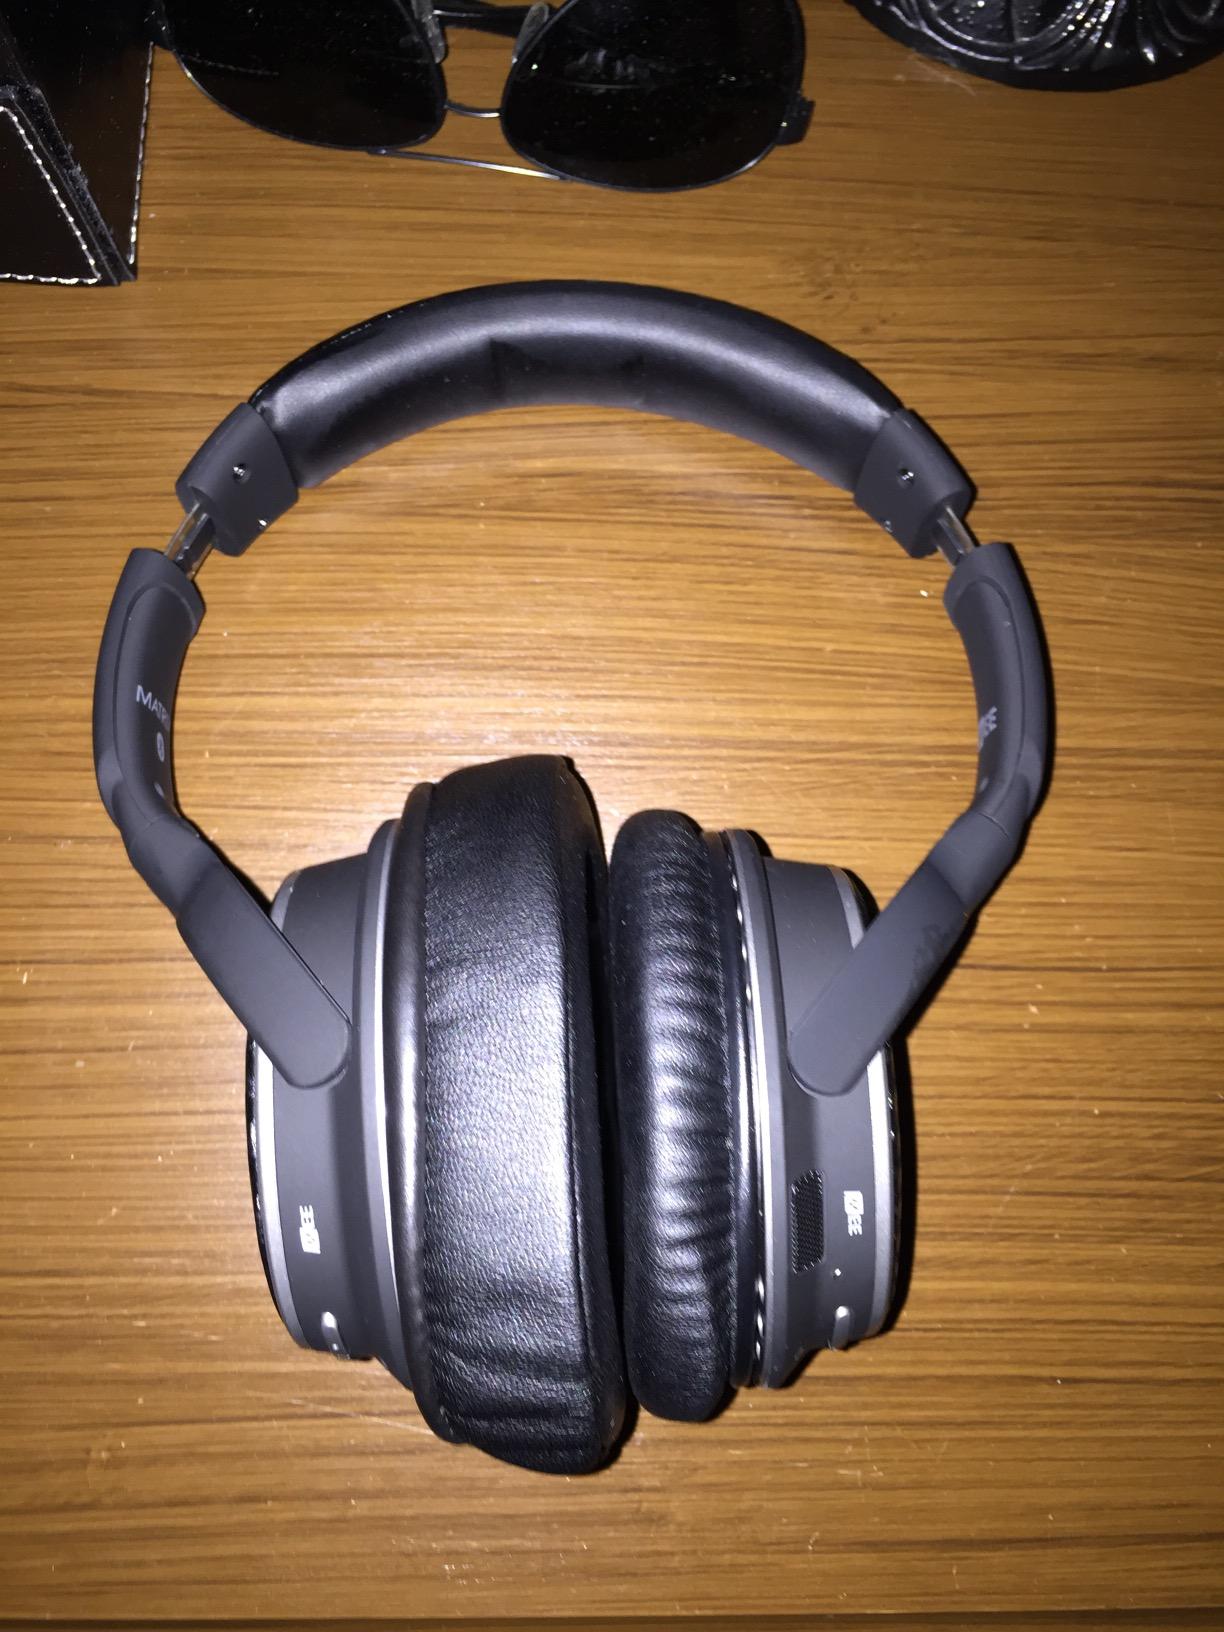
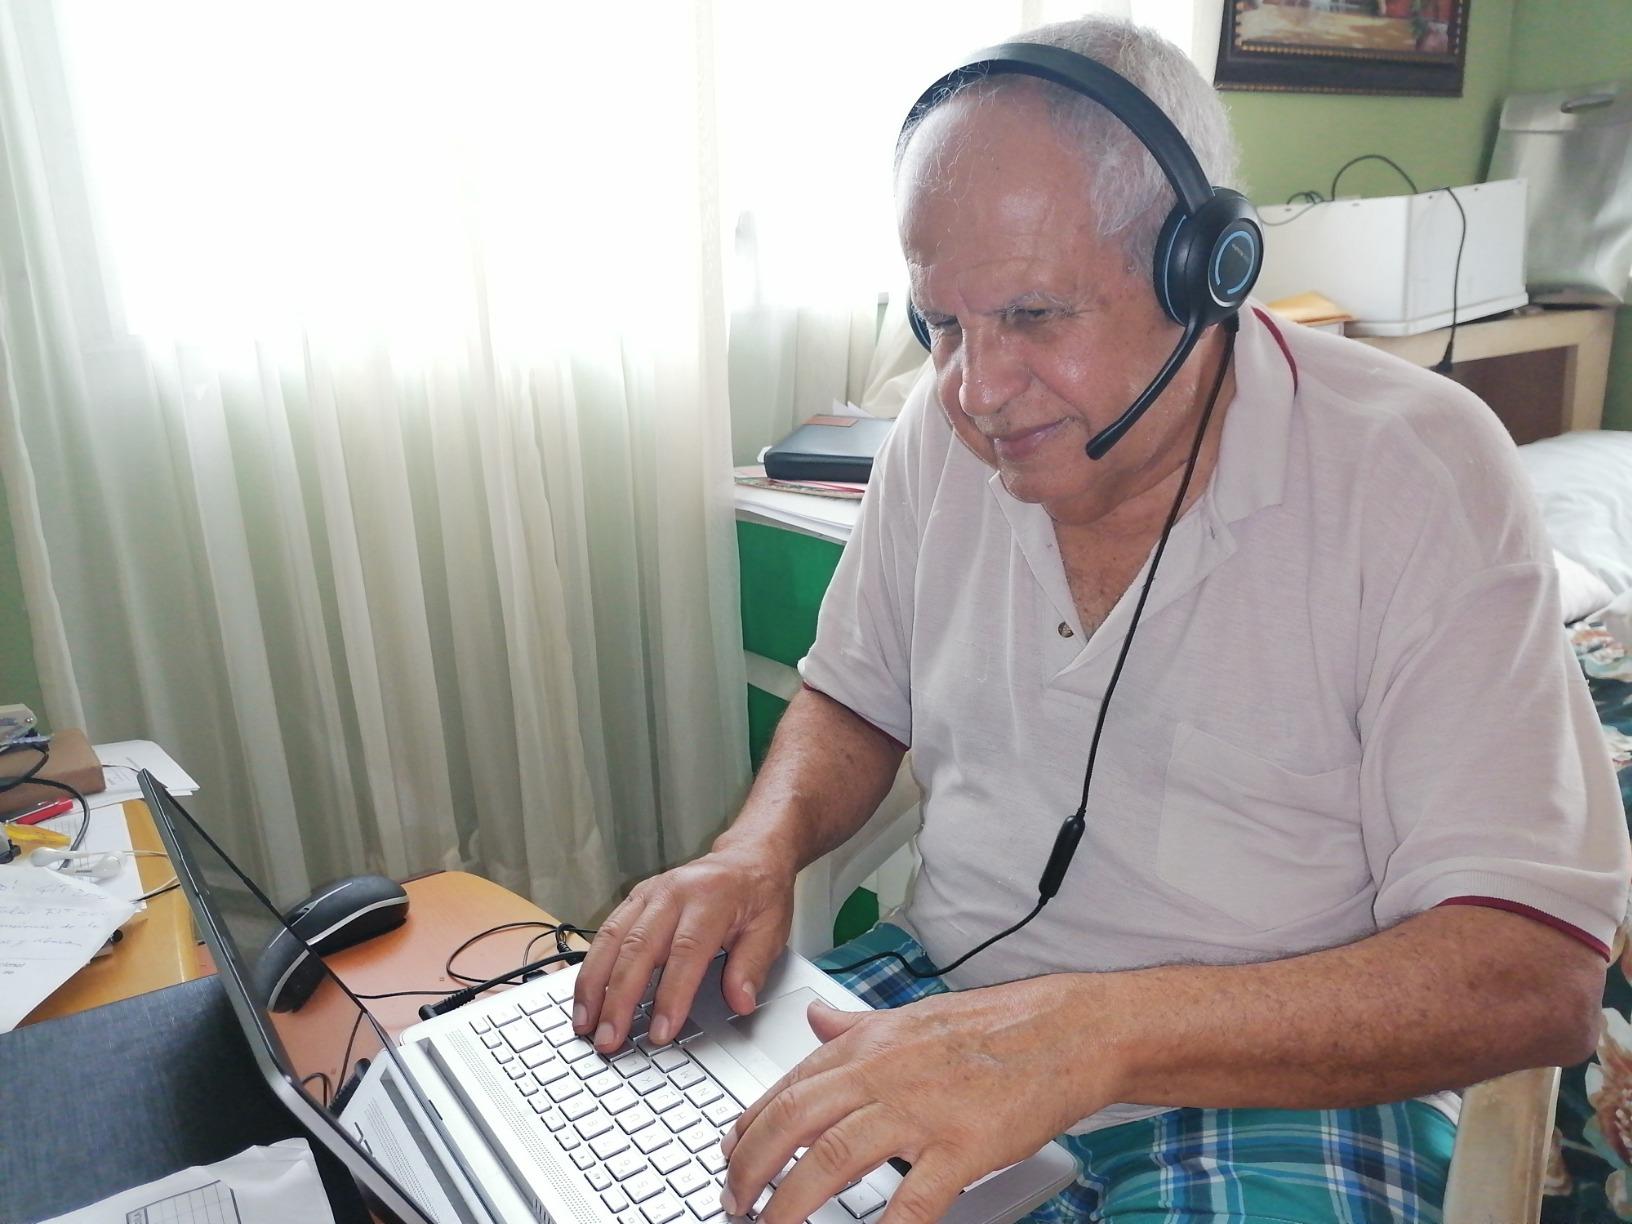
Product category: headphones
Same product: no